Susana Mendoza

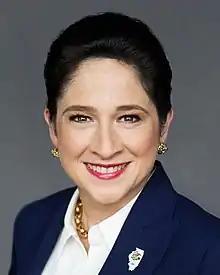
2018 portrait

Susana A. Mendoza (born May 13, 1972) is an American politician. She is the 10th and current Comptroller of Illinois, taking office on December 5, 2016. She previously served as the City Clerk of Chicago from 2011 to 2016. Mendoza is a member of the Democratic Party, was the first Latina to be elected to the position of Illinois Comptroller, and is the highest ranking Hispanic elected official in Illinois. In 2022, Mendoza was the state of Illinois' top vote getter.